Vehicle registration plates of Bhutan

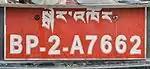

The current license plate for private vehicles in Bhutan is composed of letters and digits in the BP-N-ANNNN format (previously BP-N-NNNN). The letters are written in white on a red license plate. The first two letters for private vehicles are BP This is followed by a digit signifying the region in which the vehicle is registered. Then a letter from A-Z is followed by four digits running in sequence like 1234. So for example a car registered in Thimphu could have the number BP-1-A1234.